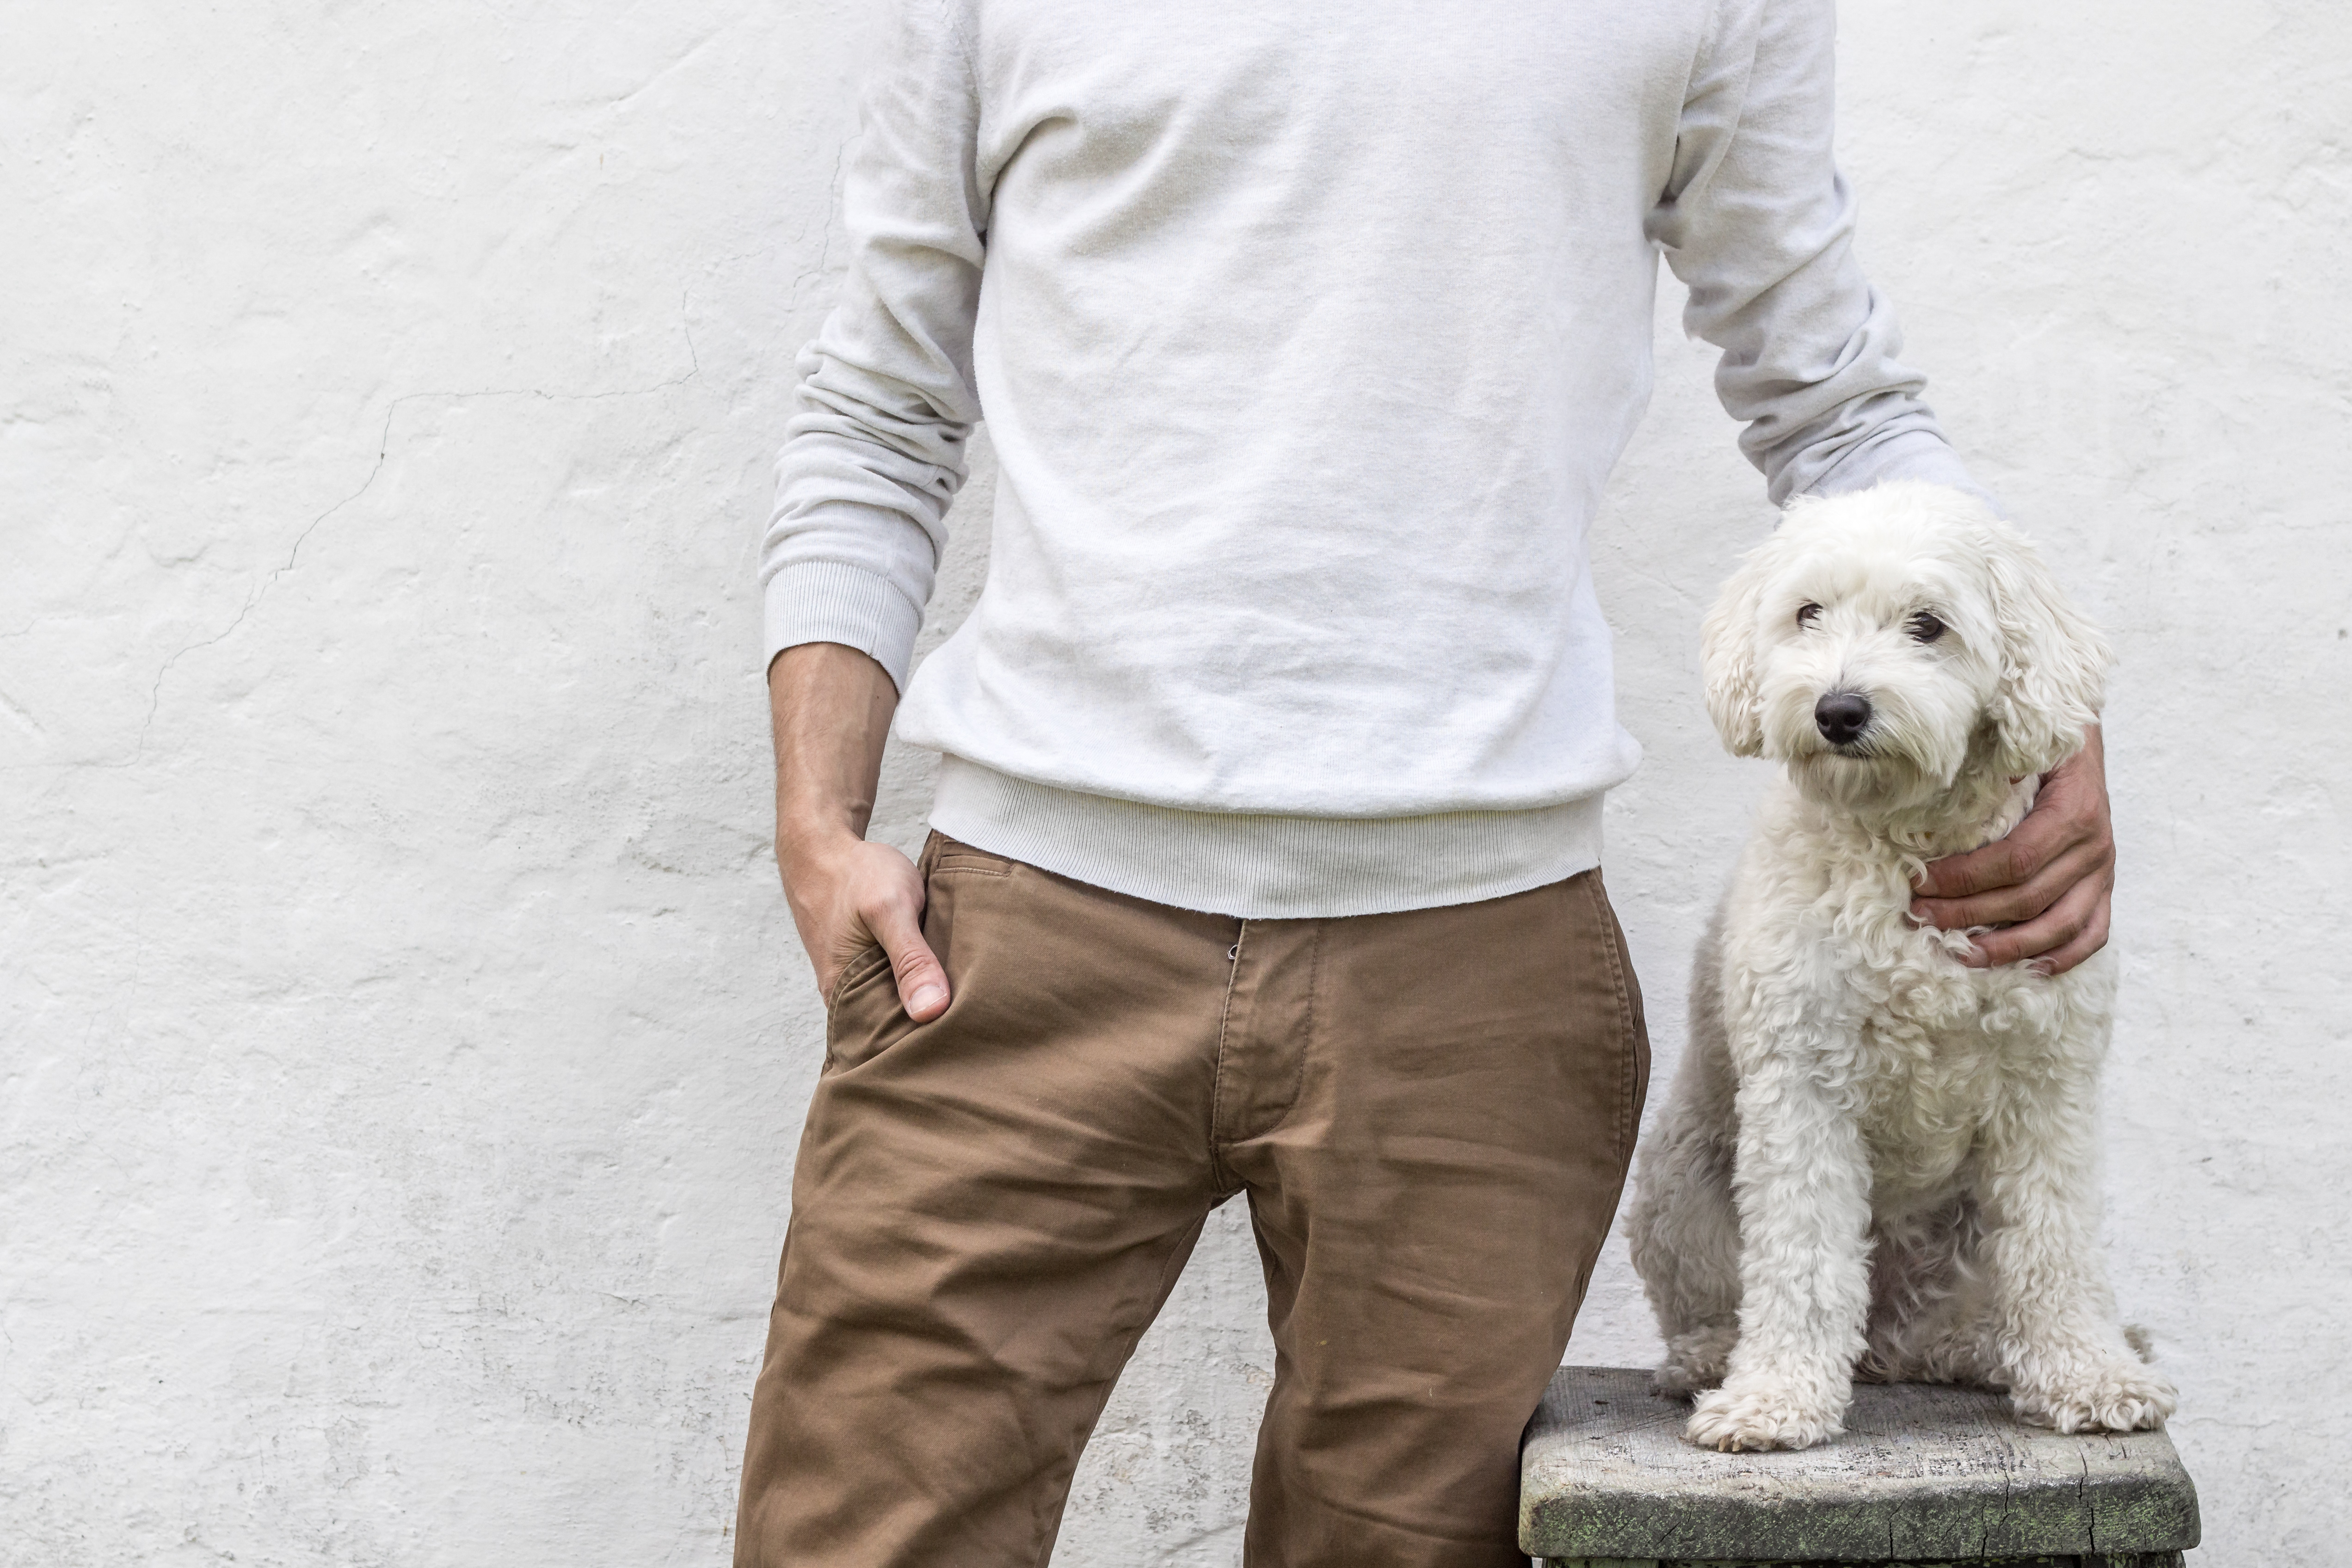
dog, canidae, white, dog breed, companion dog, carnivore, sporting group, outerwear, fur, labradoodle, goldendoodle